ZSU-57-2

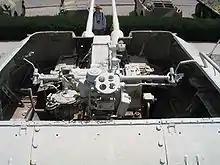
Detailed view of the twin S-68 guns of a Syrian or Egyptian ZSU-57-2 SPAAG which was captured by the Israeli army. (Picture taken at the Yad la-Shiryon Museum, Israel, 3 May 2006).

The twin S-68s are recoil-operated and weigh 4,500 kg. Their construction was based on two 57 mm S-60 AA autocannons. The guns have a recoil of between 325 and 370 mm. The individual weapons cannot be swapped from one side to the other as they are mirror images. Each air-cooled gun barrel is 4365 mm long (76.6 calibers) and is fitted with a muzzle brake. They can be elevated or depressed between −5° and +85° at a speed of between 0.3° and 20° per second, the turret can traverse 360° at a speed of between 0.2° and 36° per second. Drive is from a direct current electric motor and universal hydraulic speed gears (a manual mechanical drive is also provided in case of electrohydraulic failure; with the use of mechanical drive, elevation speed is 4.5° per second and the turret traverse speed is 4° per second).